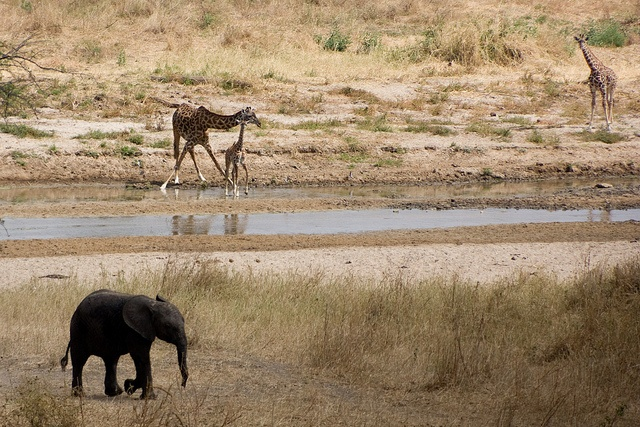
A herd of giraffe walking along a river next to a baby elephant.
Giraffes and an elephant in a field near the water.
A variety of animals are walking freely in the brush.
The giraffes are walking close to the water.
A giraffe with a baby and another giraffe looking on from one side of a steam and an elephant on the other side.